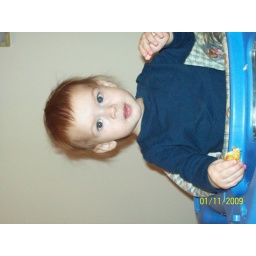
bear in a chair 3